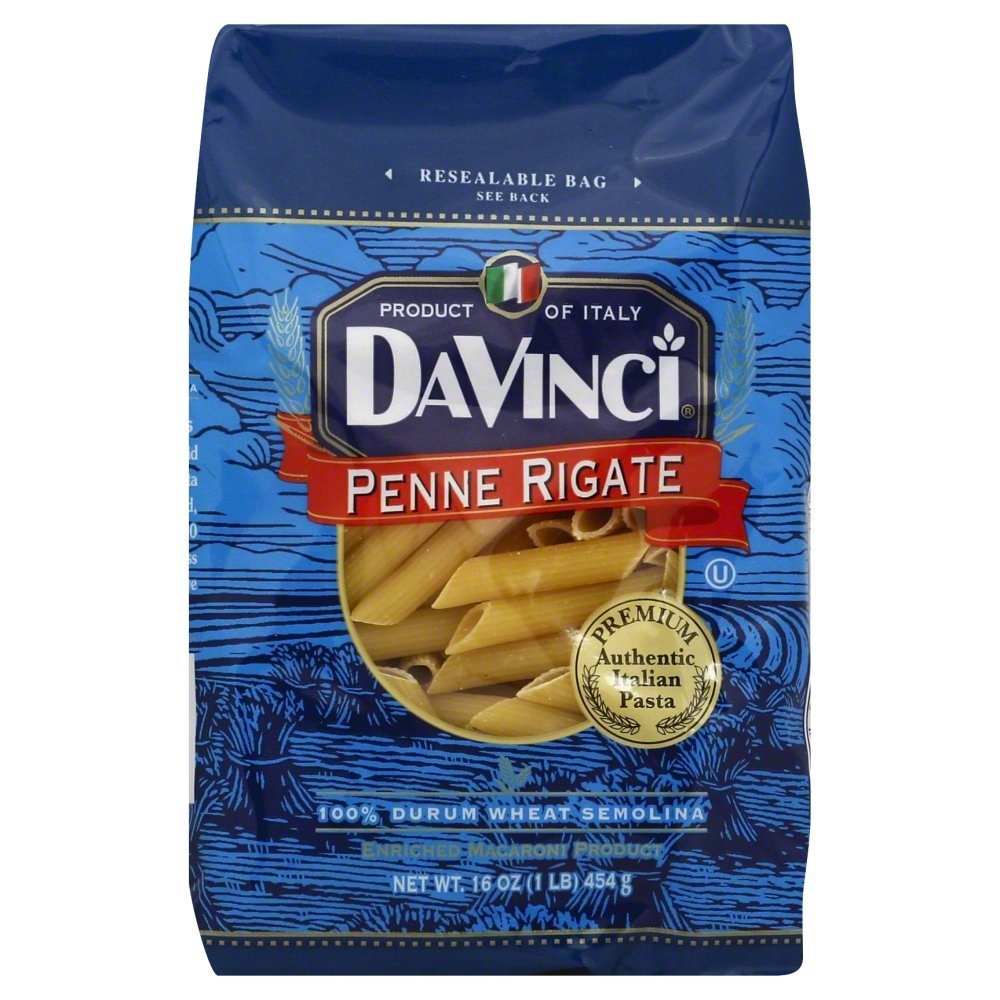
Item Name: DaVinci Short Cuts Penne Rigate - 16 oz
Bullet Point: Kosher
Value: 16.0
Unit: Fl Oz

Price: 4.99